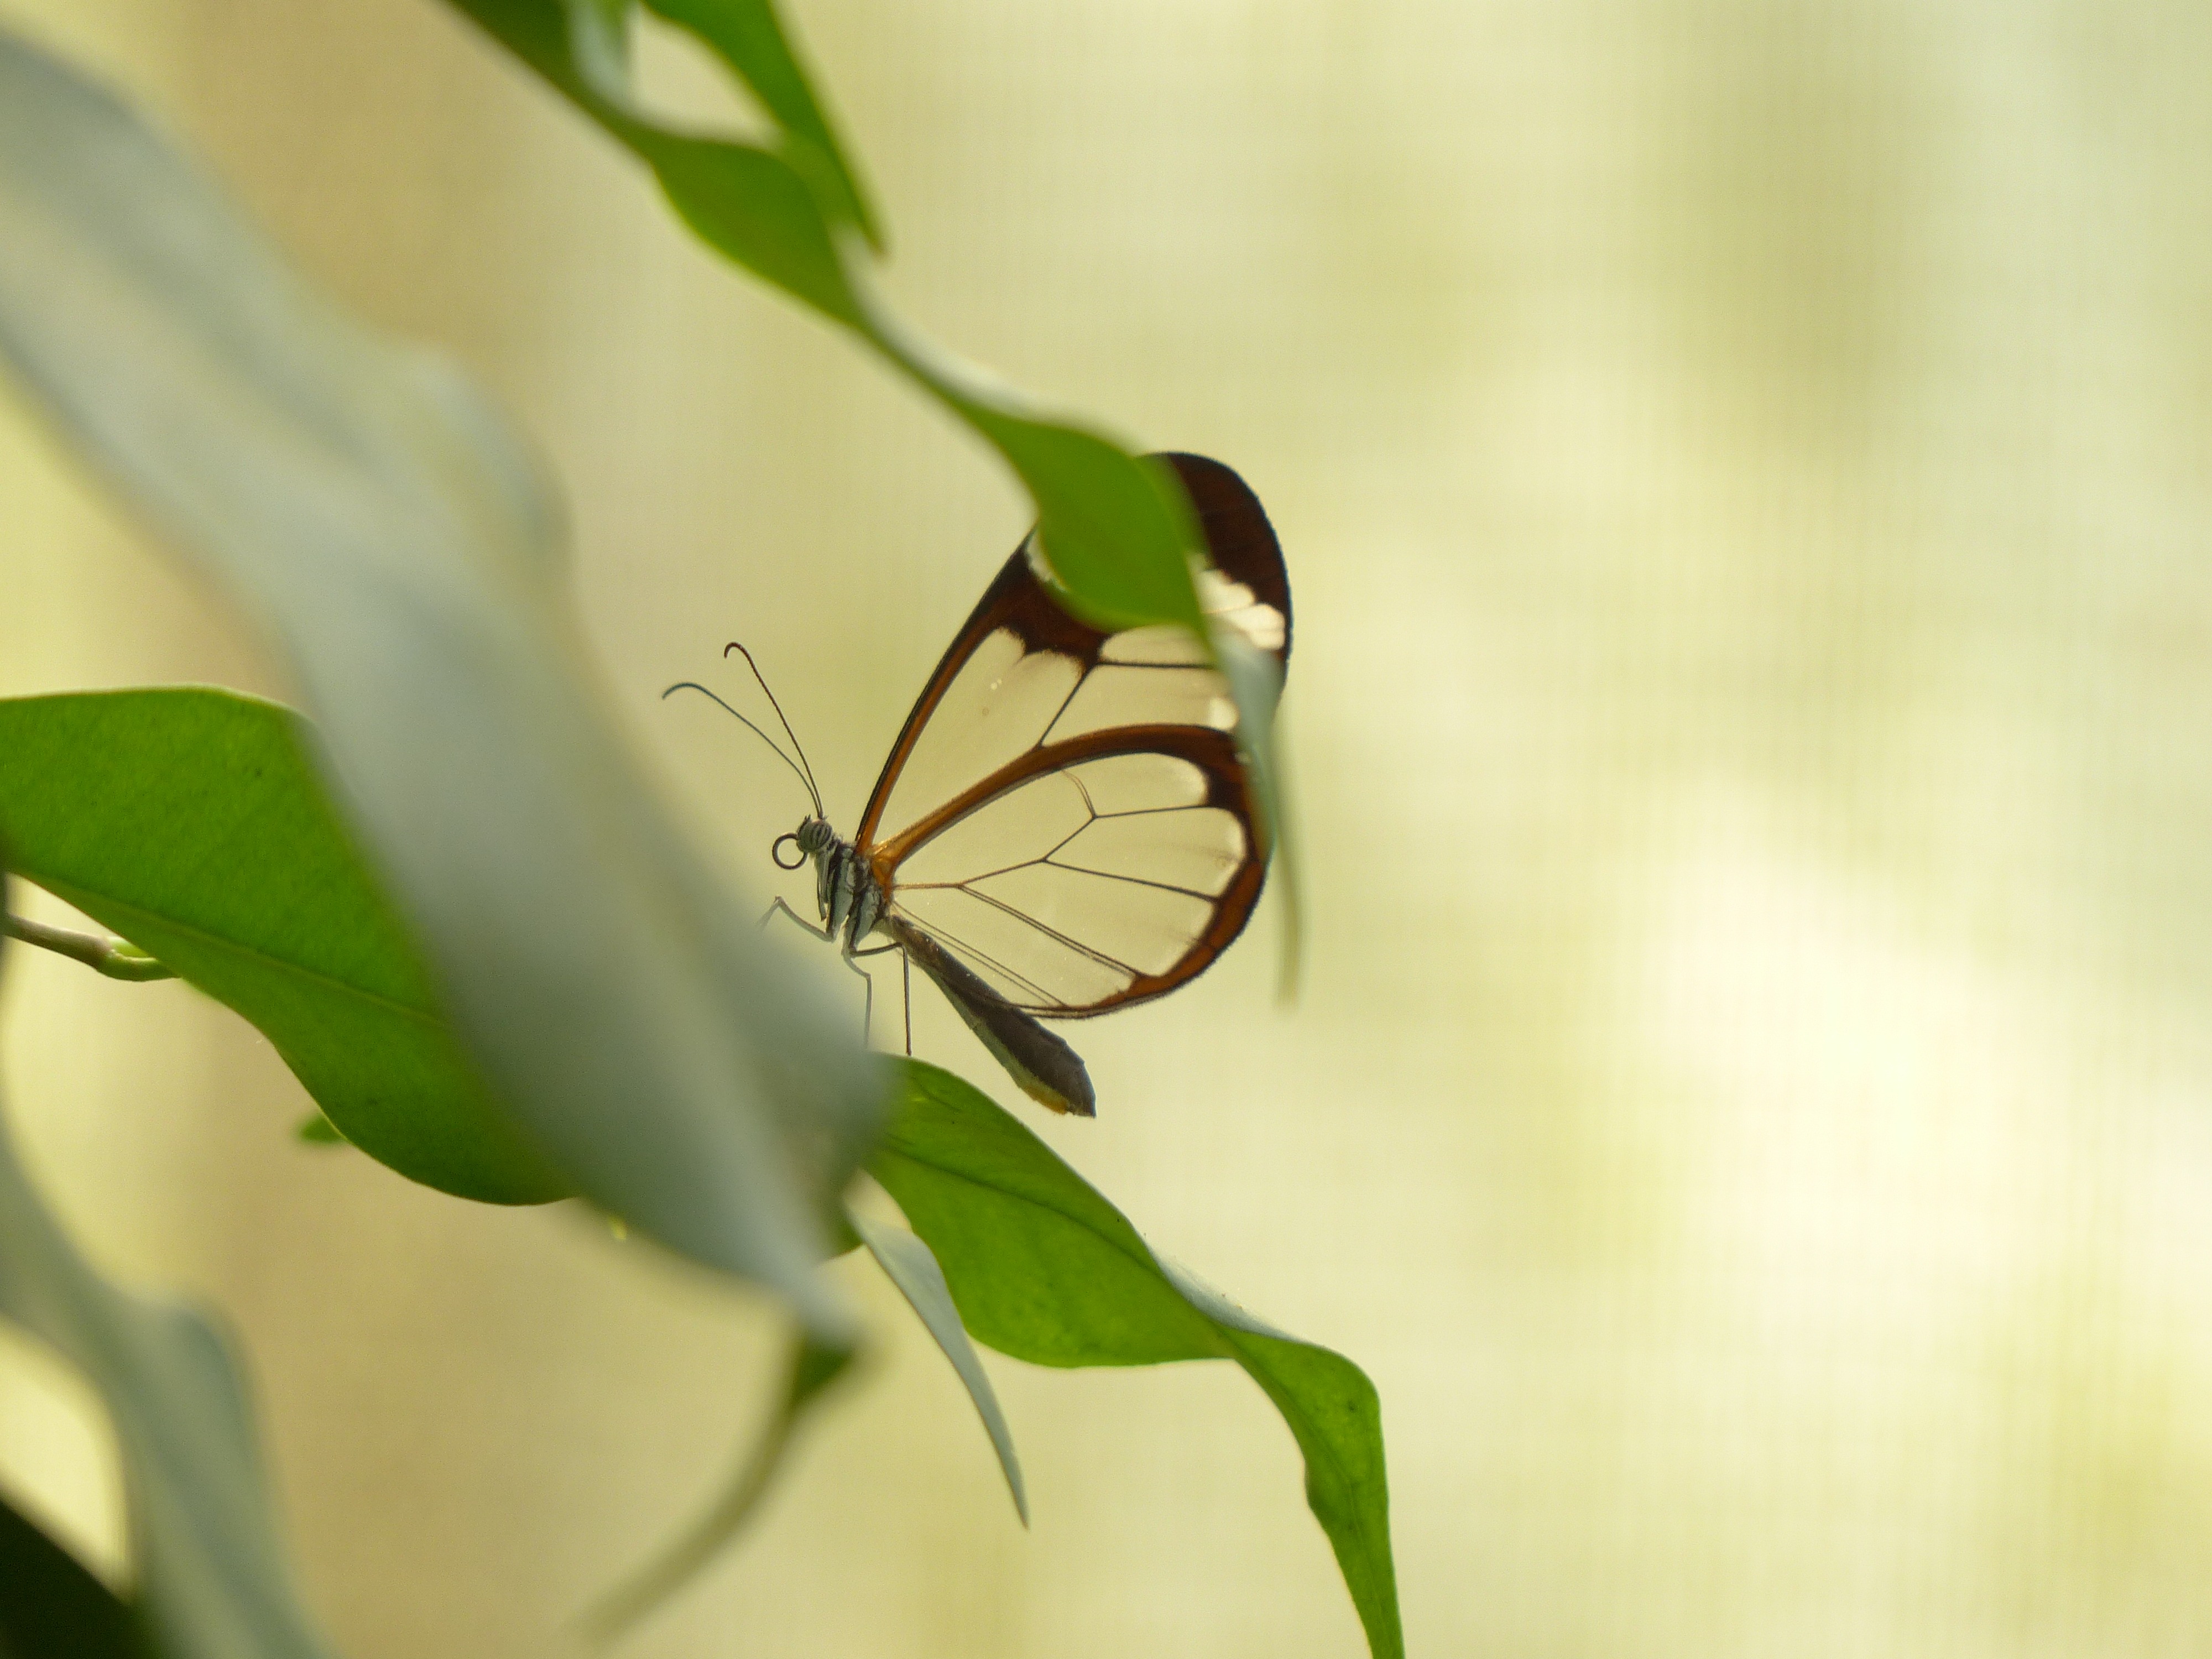
branch, photography, leaf, flower, animal, green, tropical, insect, botany, butterfly, flora, fauna, invertebrate, close up, transparent, lepidoptera, mantis, dragonfly, exotic, fragile, glassy, filigree, macro photography, arthropod, butterfly house, greta oto, plant stem, sesiidae, sesioidea